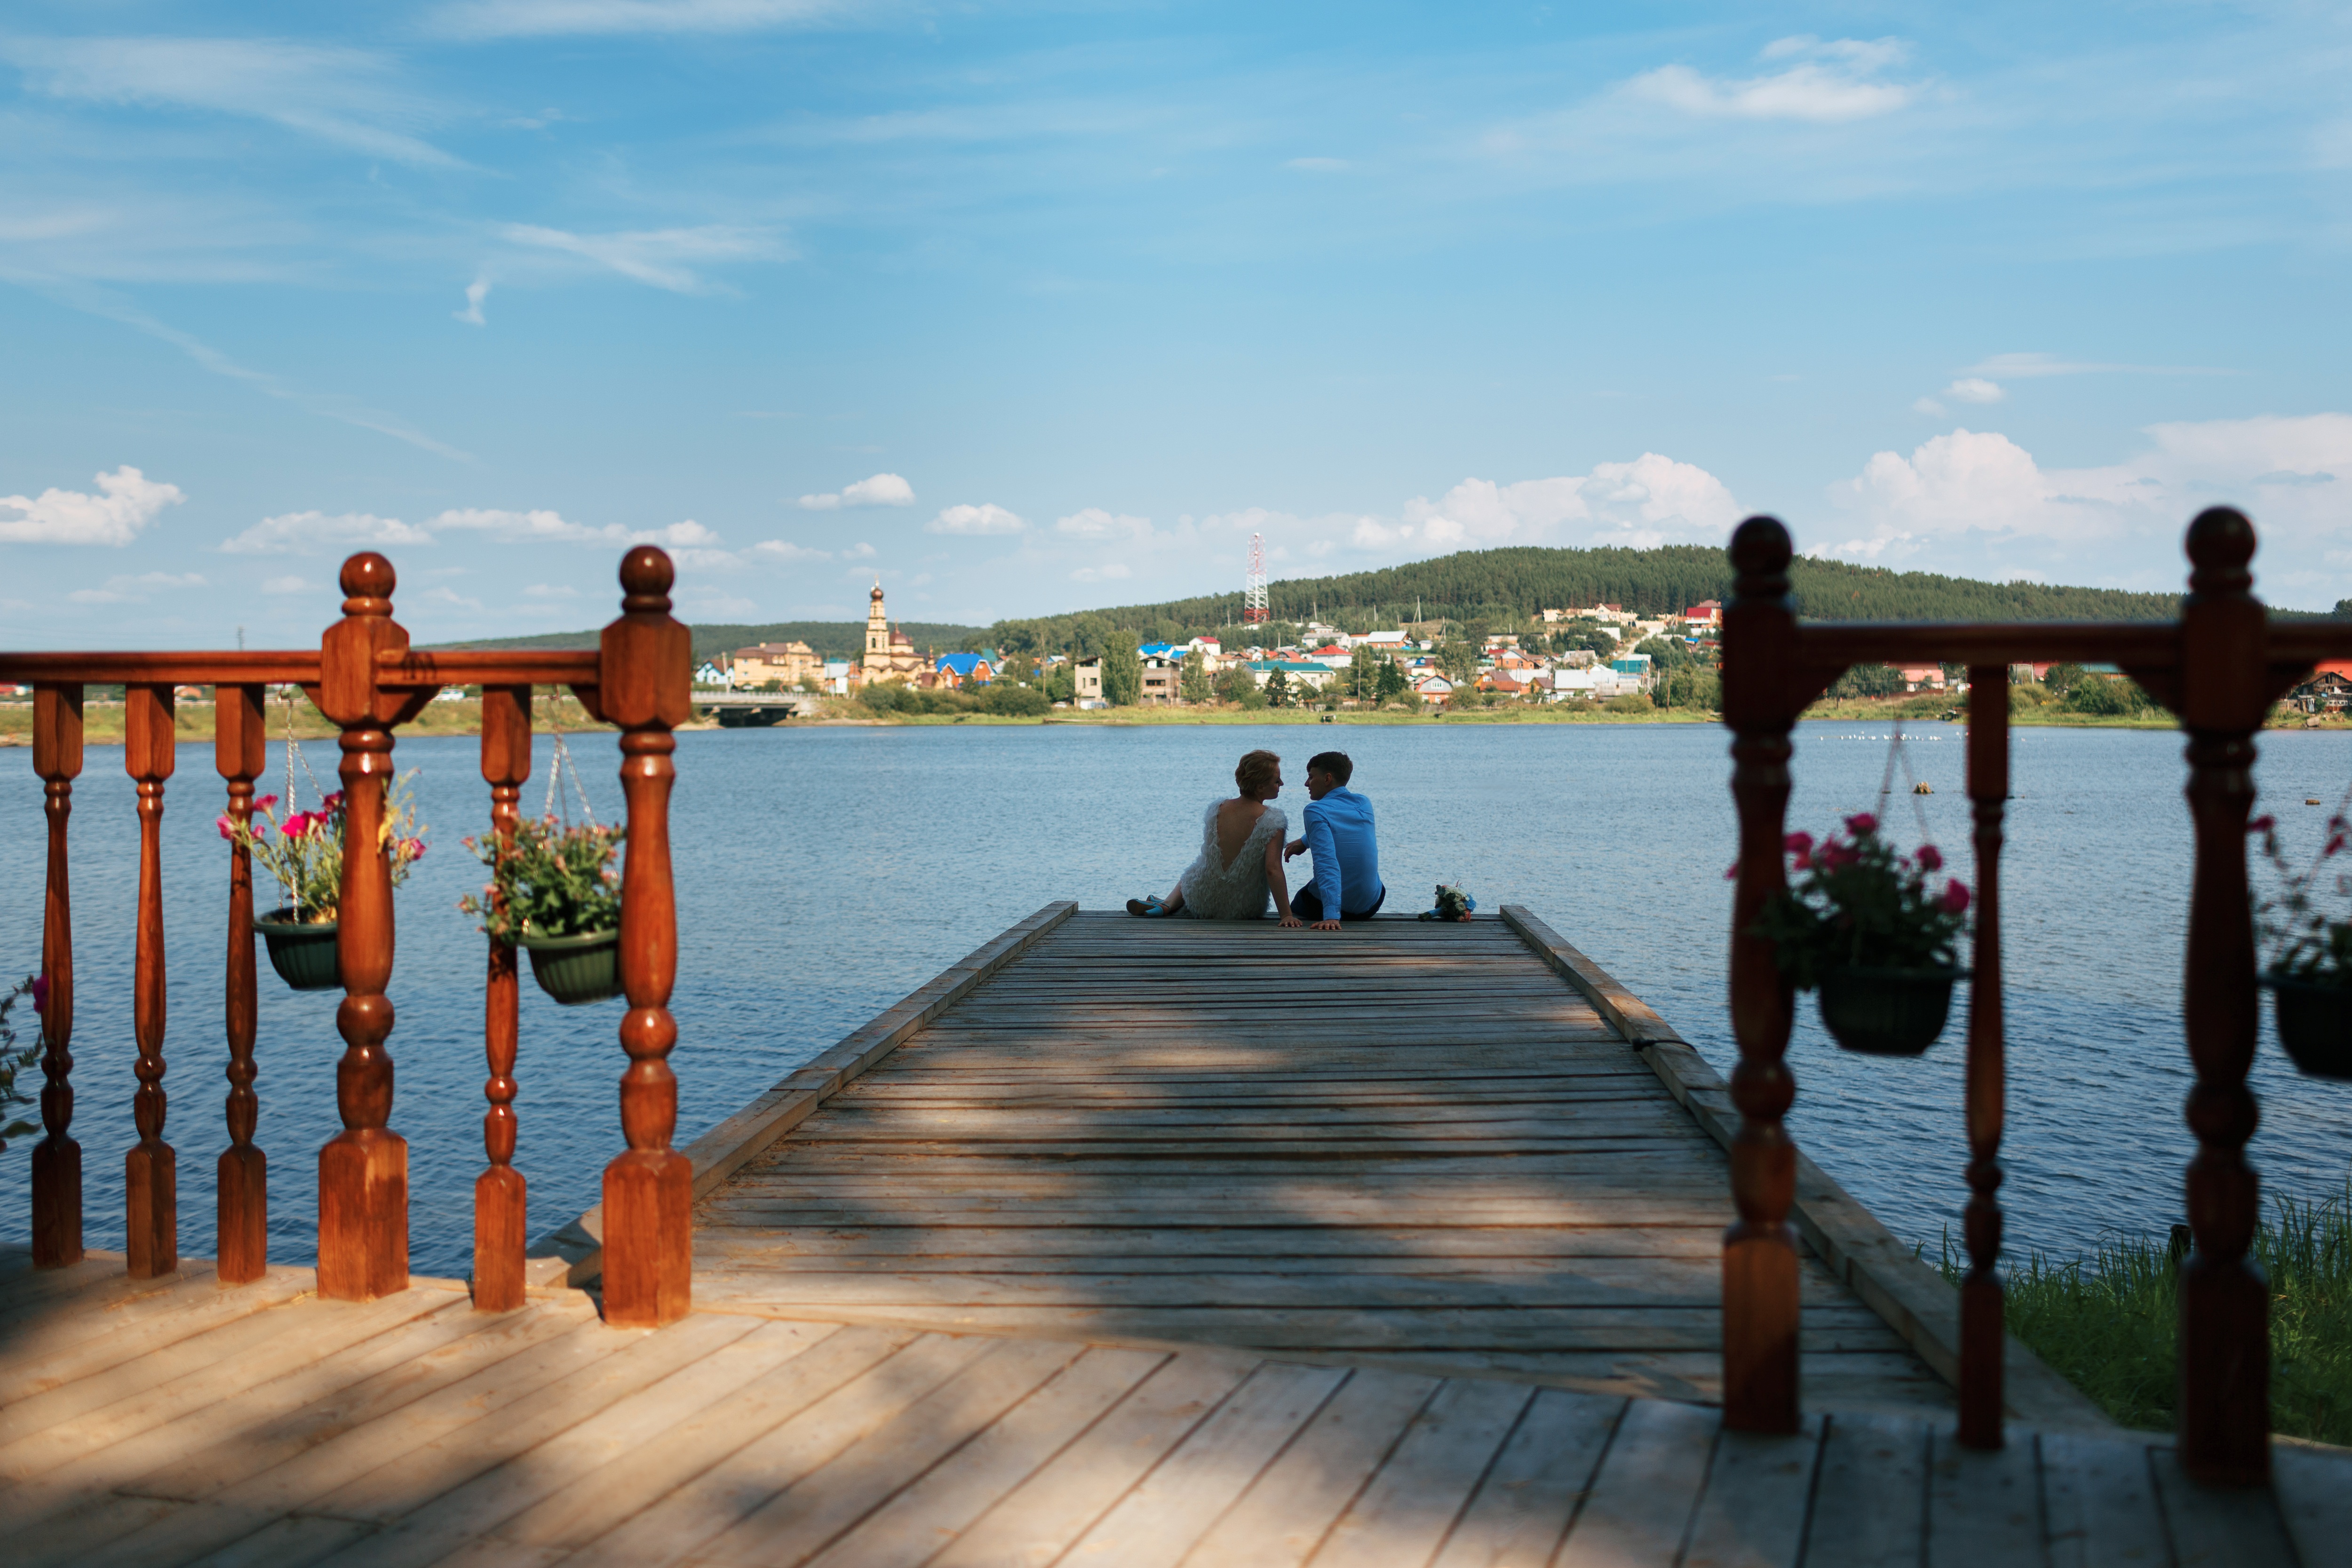
beach, sea, dock, sky, boardwalk, pier, river, walkway, summer, vacation, love, romance, romantic, two, tourism, leisure, wedding, bride, marriage, family, happiness, resort, feelings, tenderness, fidelity, beloved, sweethearts, the groom